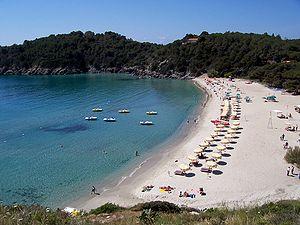
La plage de Fetovaia est une plage de l'île d'Elbe située dans la partie sud-ouest de l'île.